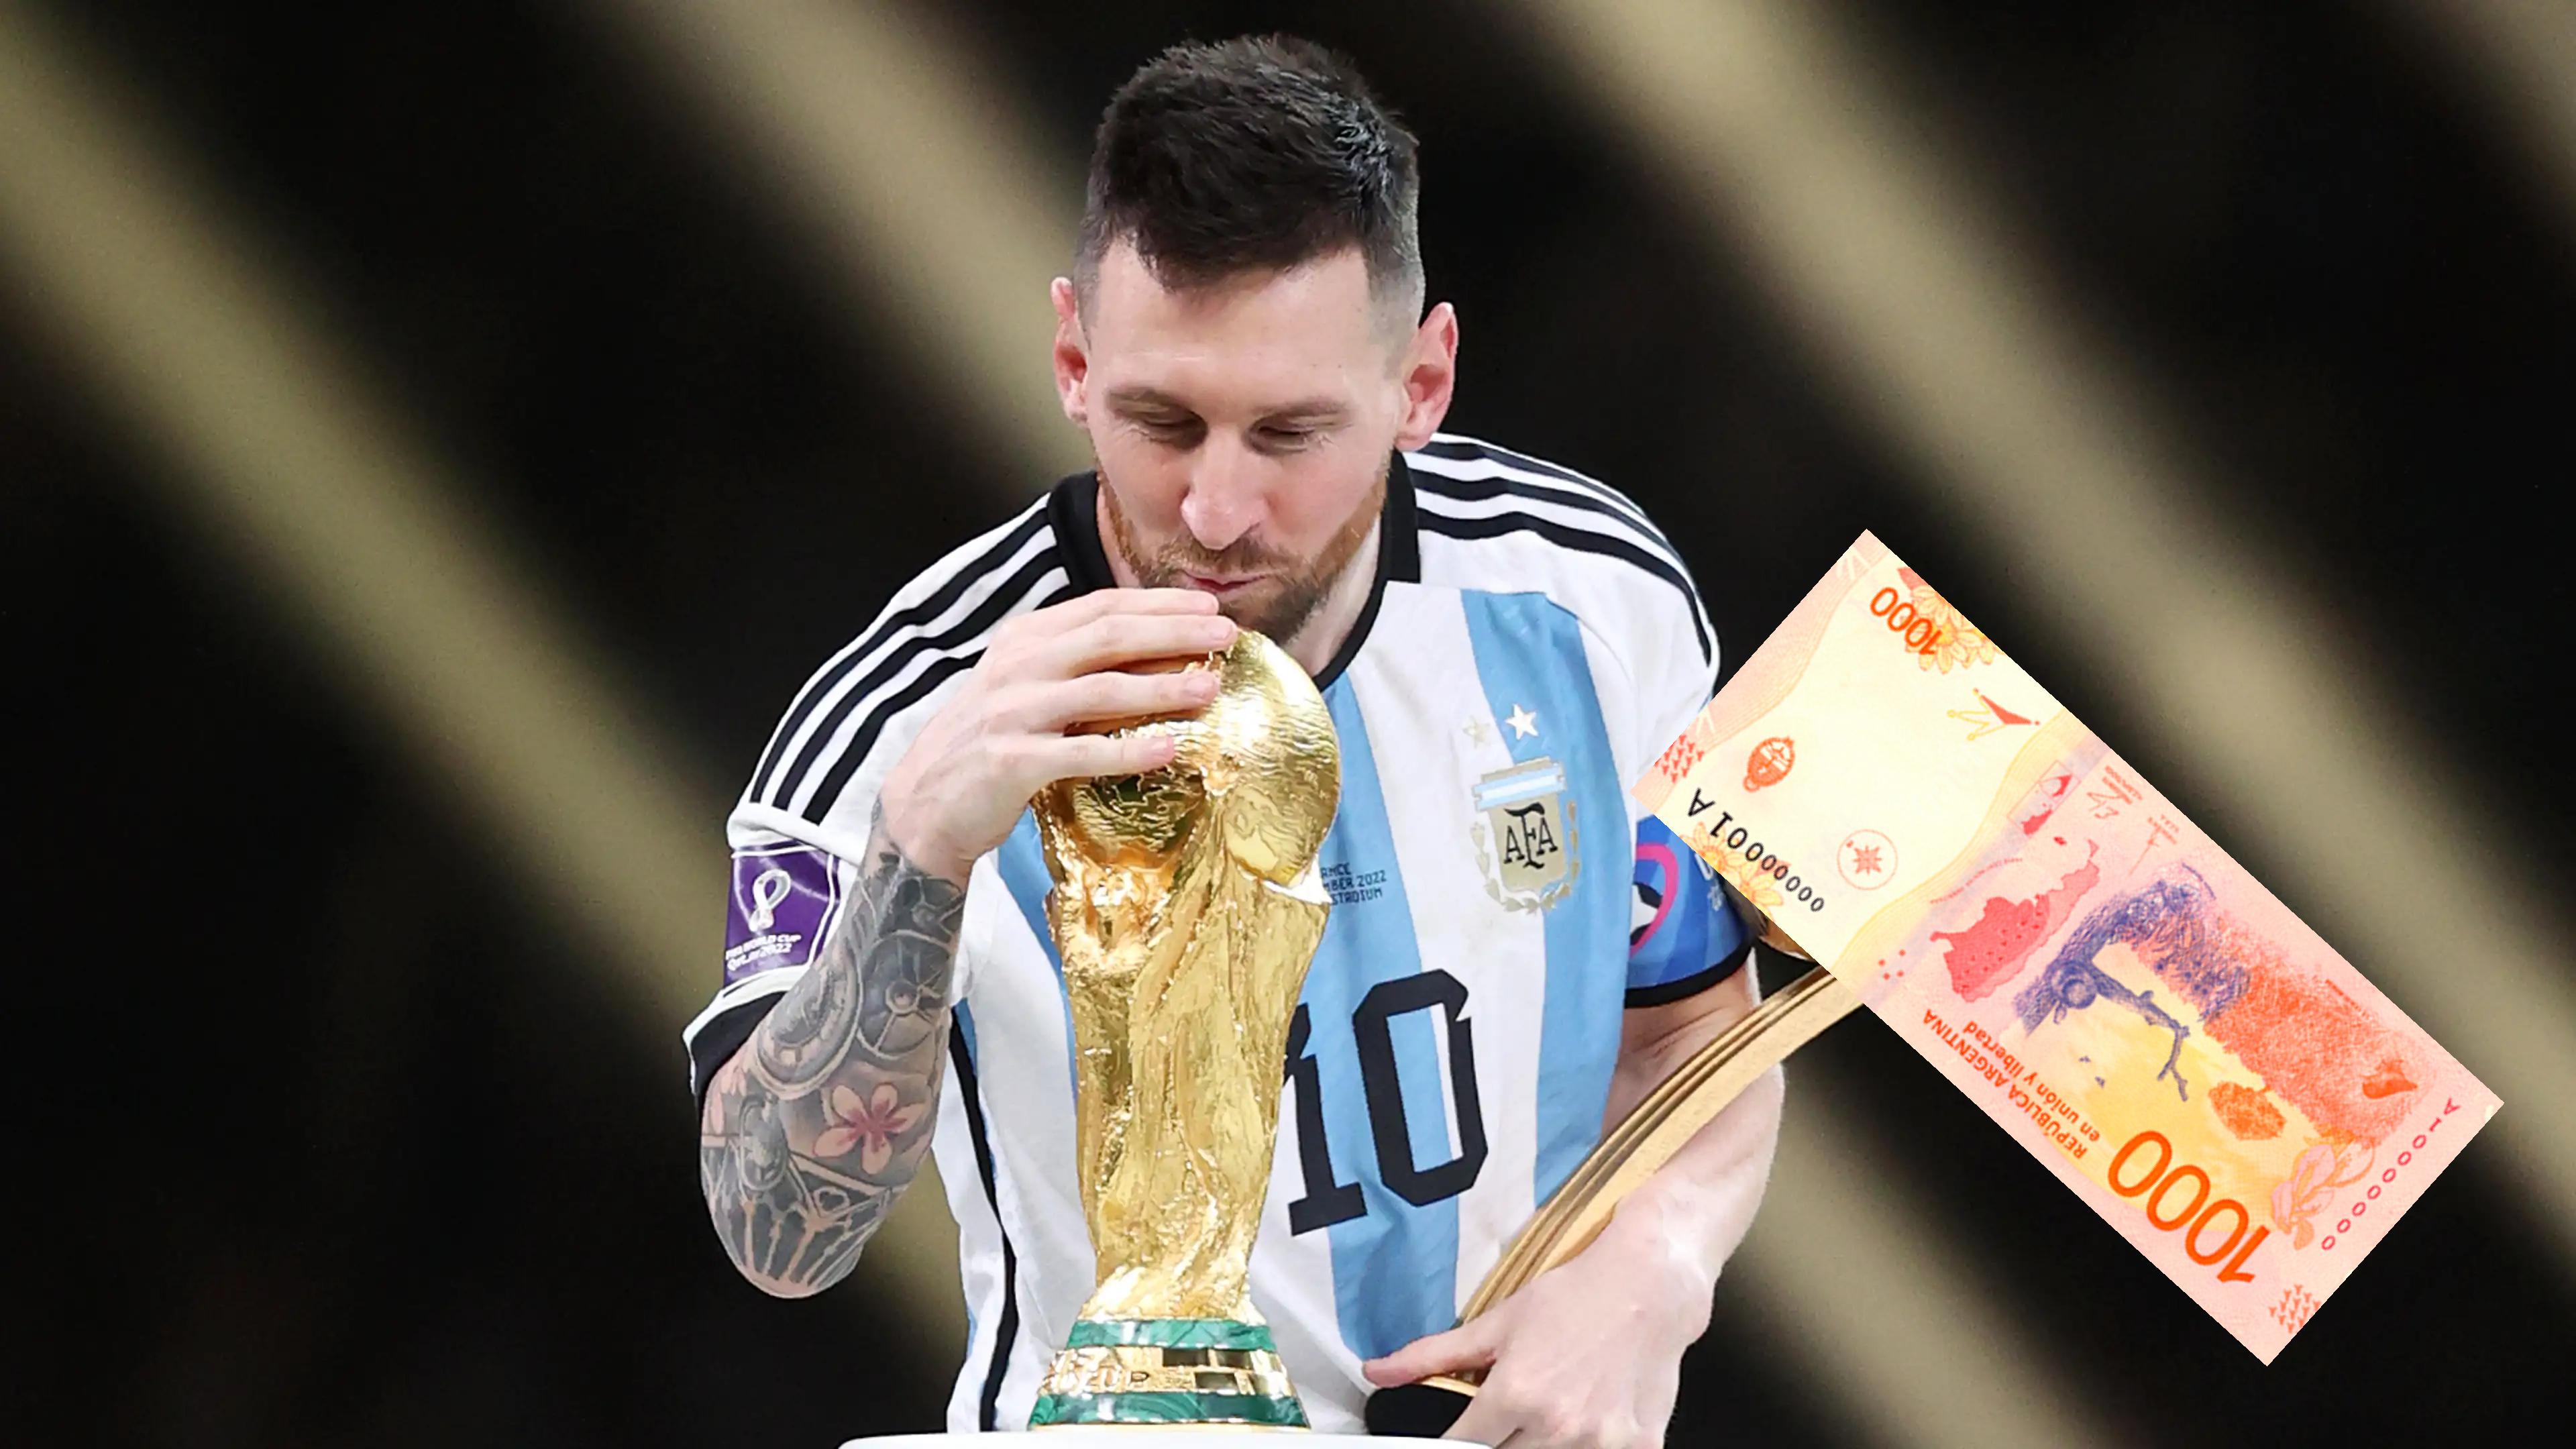
Denominación: 1000